Harney County, Oregon

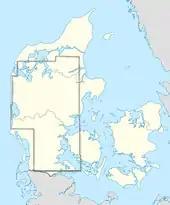
Harney County has a population of less than 8,000 occupying a land area about two-thirds the size of Denmark, shown in this overlay.

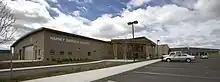
Harney District Hospital

According to the United States Census Bureau, the county has a total area of , of which is land and (0.9%) is water. It is the largest county in Oregon by area and the tenth-largest county in the United States (excluding boroughs and census areas in Alaska).